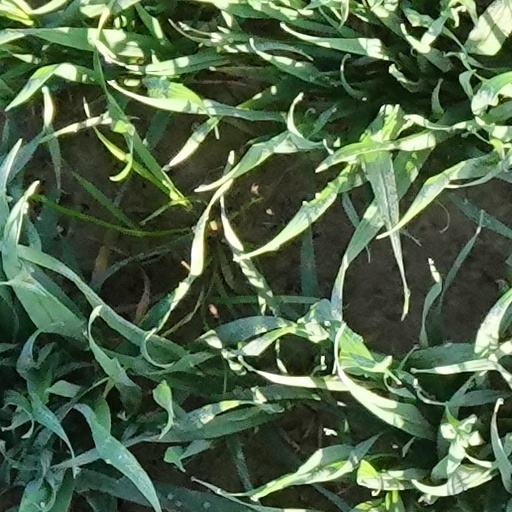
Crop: wheat